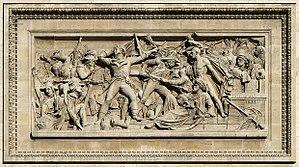
L'Arc de Triomphe de l'Étoile à Paris, vu depuis l'avenue de la Grande-Armée. Le bas-relief supérieur de gauche